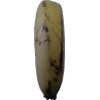
Label: banana